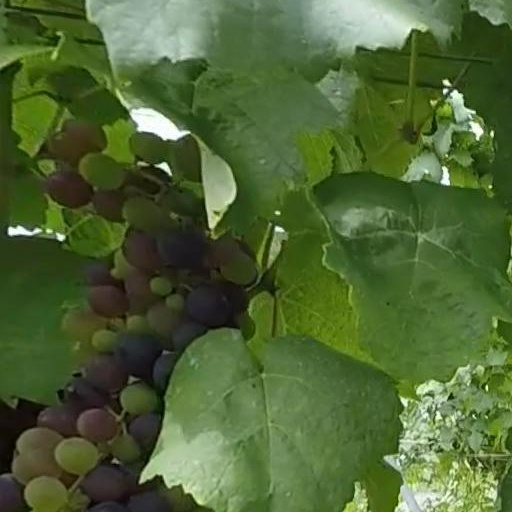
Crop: grape